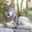
Label: wolf